Darwin, Northern Territory

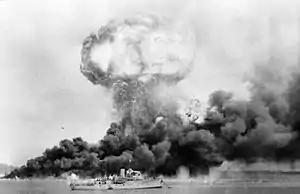
The Japanese bombings of Darwin

The Northern Territory was initially settled and administered by South Australia, until its transfer to the Commonwealth in 1911. In the same year, the city's official name changed from Palmerston to Darwin.